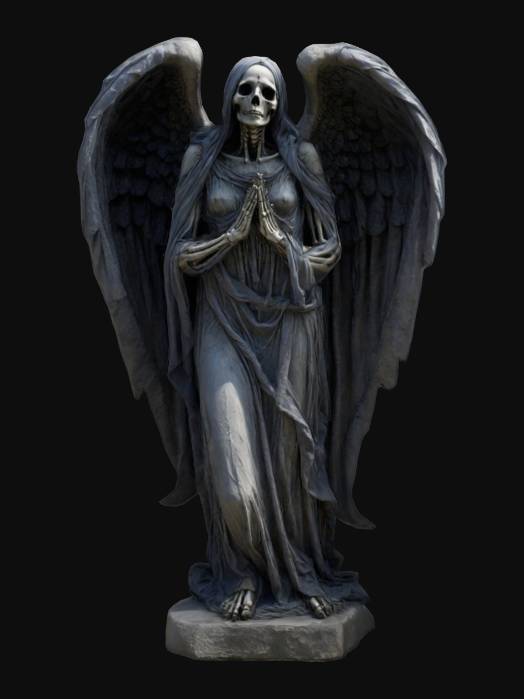
미적 점수 (1~10점): 7